Saint John, New Brunswick

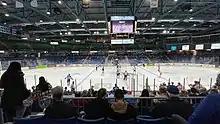
TD Station is home to the city's Quebec Major Junior hockey team, Saint John Sea Dogs, and the Saint John Riptide of the National Basketball League of Canada

Saint John is a major Canadian port, and the only city on the Bay of Fundy. Until the first decade of the 21st century, Canada's largest shipyard (Irving Shipbuilding) had been an important employer in the city. During the 1980s-early 1990s the shipyard was responsible for building 9 of the 12 multi-purpose patrol frigates for the Canadian Navy. However, the Irving family closed the shipyard in 2003 and centralized in Halifax leaving the Saint John dry dock sitting idle.